B-ON Max

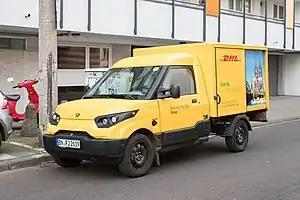

The B-ON Max is a line of battery electric delivery vans and pickup trucks produced by B-ON. It was previously produced under the German brand StreetScooter as the StreetScooter Work from 2014 to 2022 and has been produced under the B-ON brand since 2022.